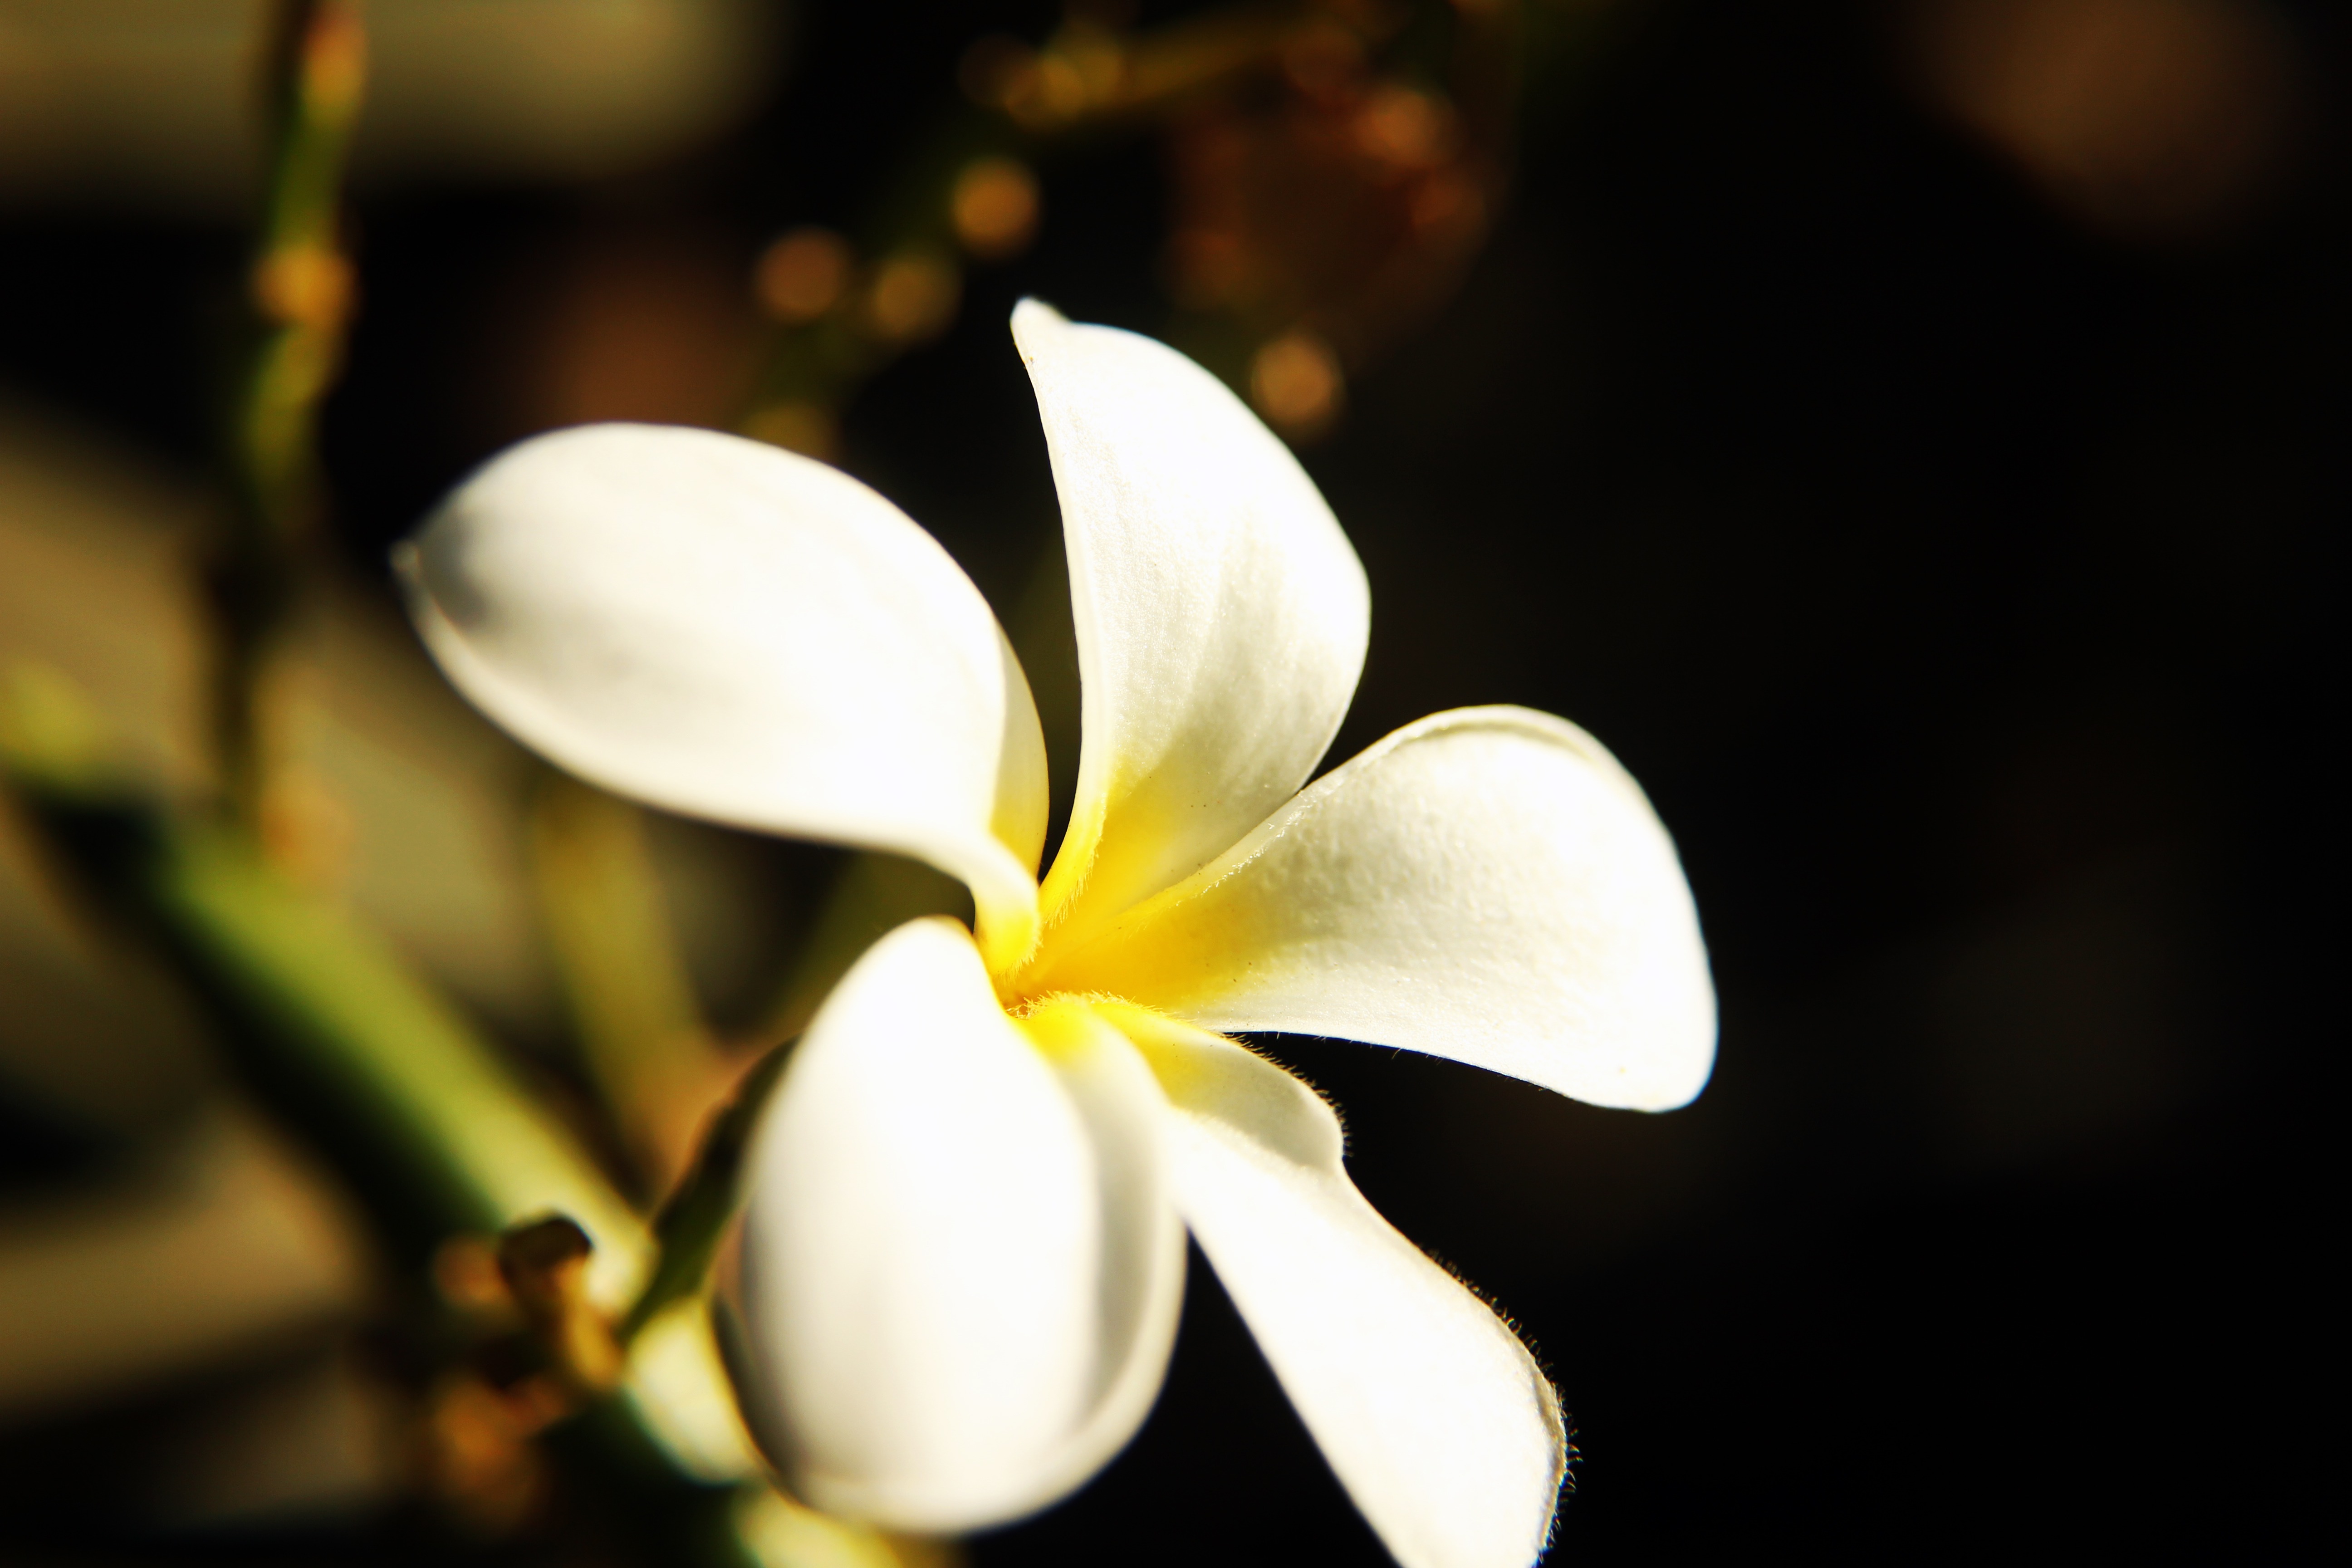
nature, blossom, light, plant, white, photography, sunlight, leaf, flower, petal, bloom, tropical, botany, yellow, flora, close up, plumeria, macro photography, champa, frangipani, flowering plant, temple tree, land plant